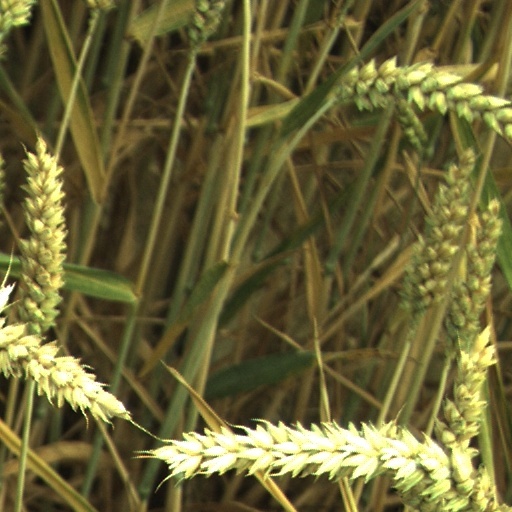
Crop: wheat